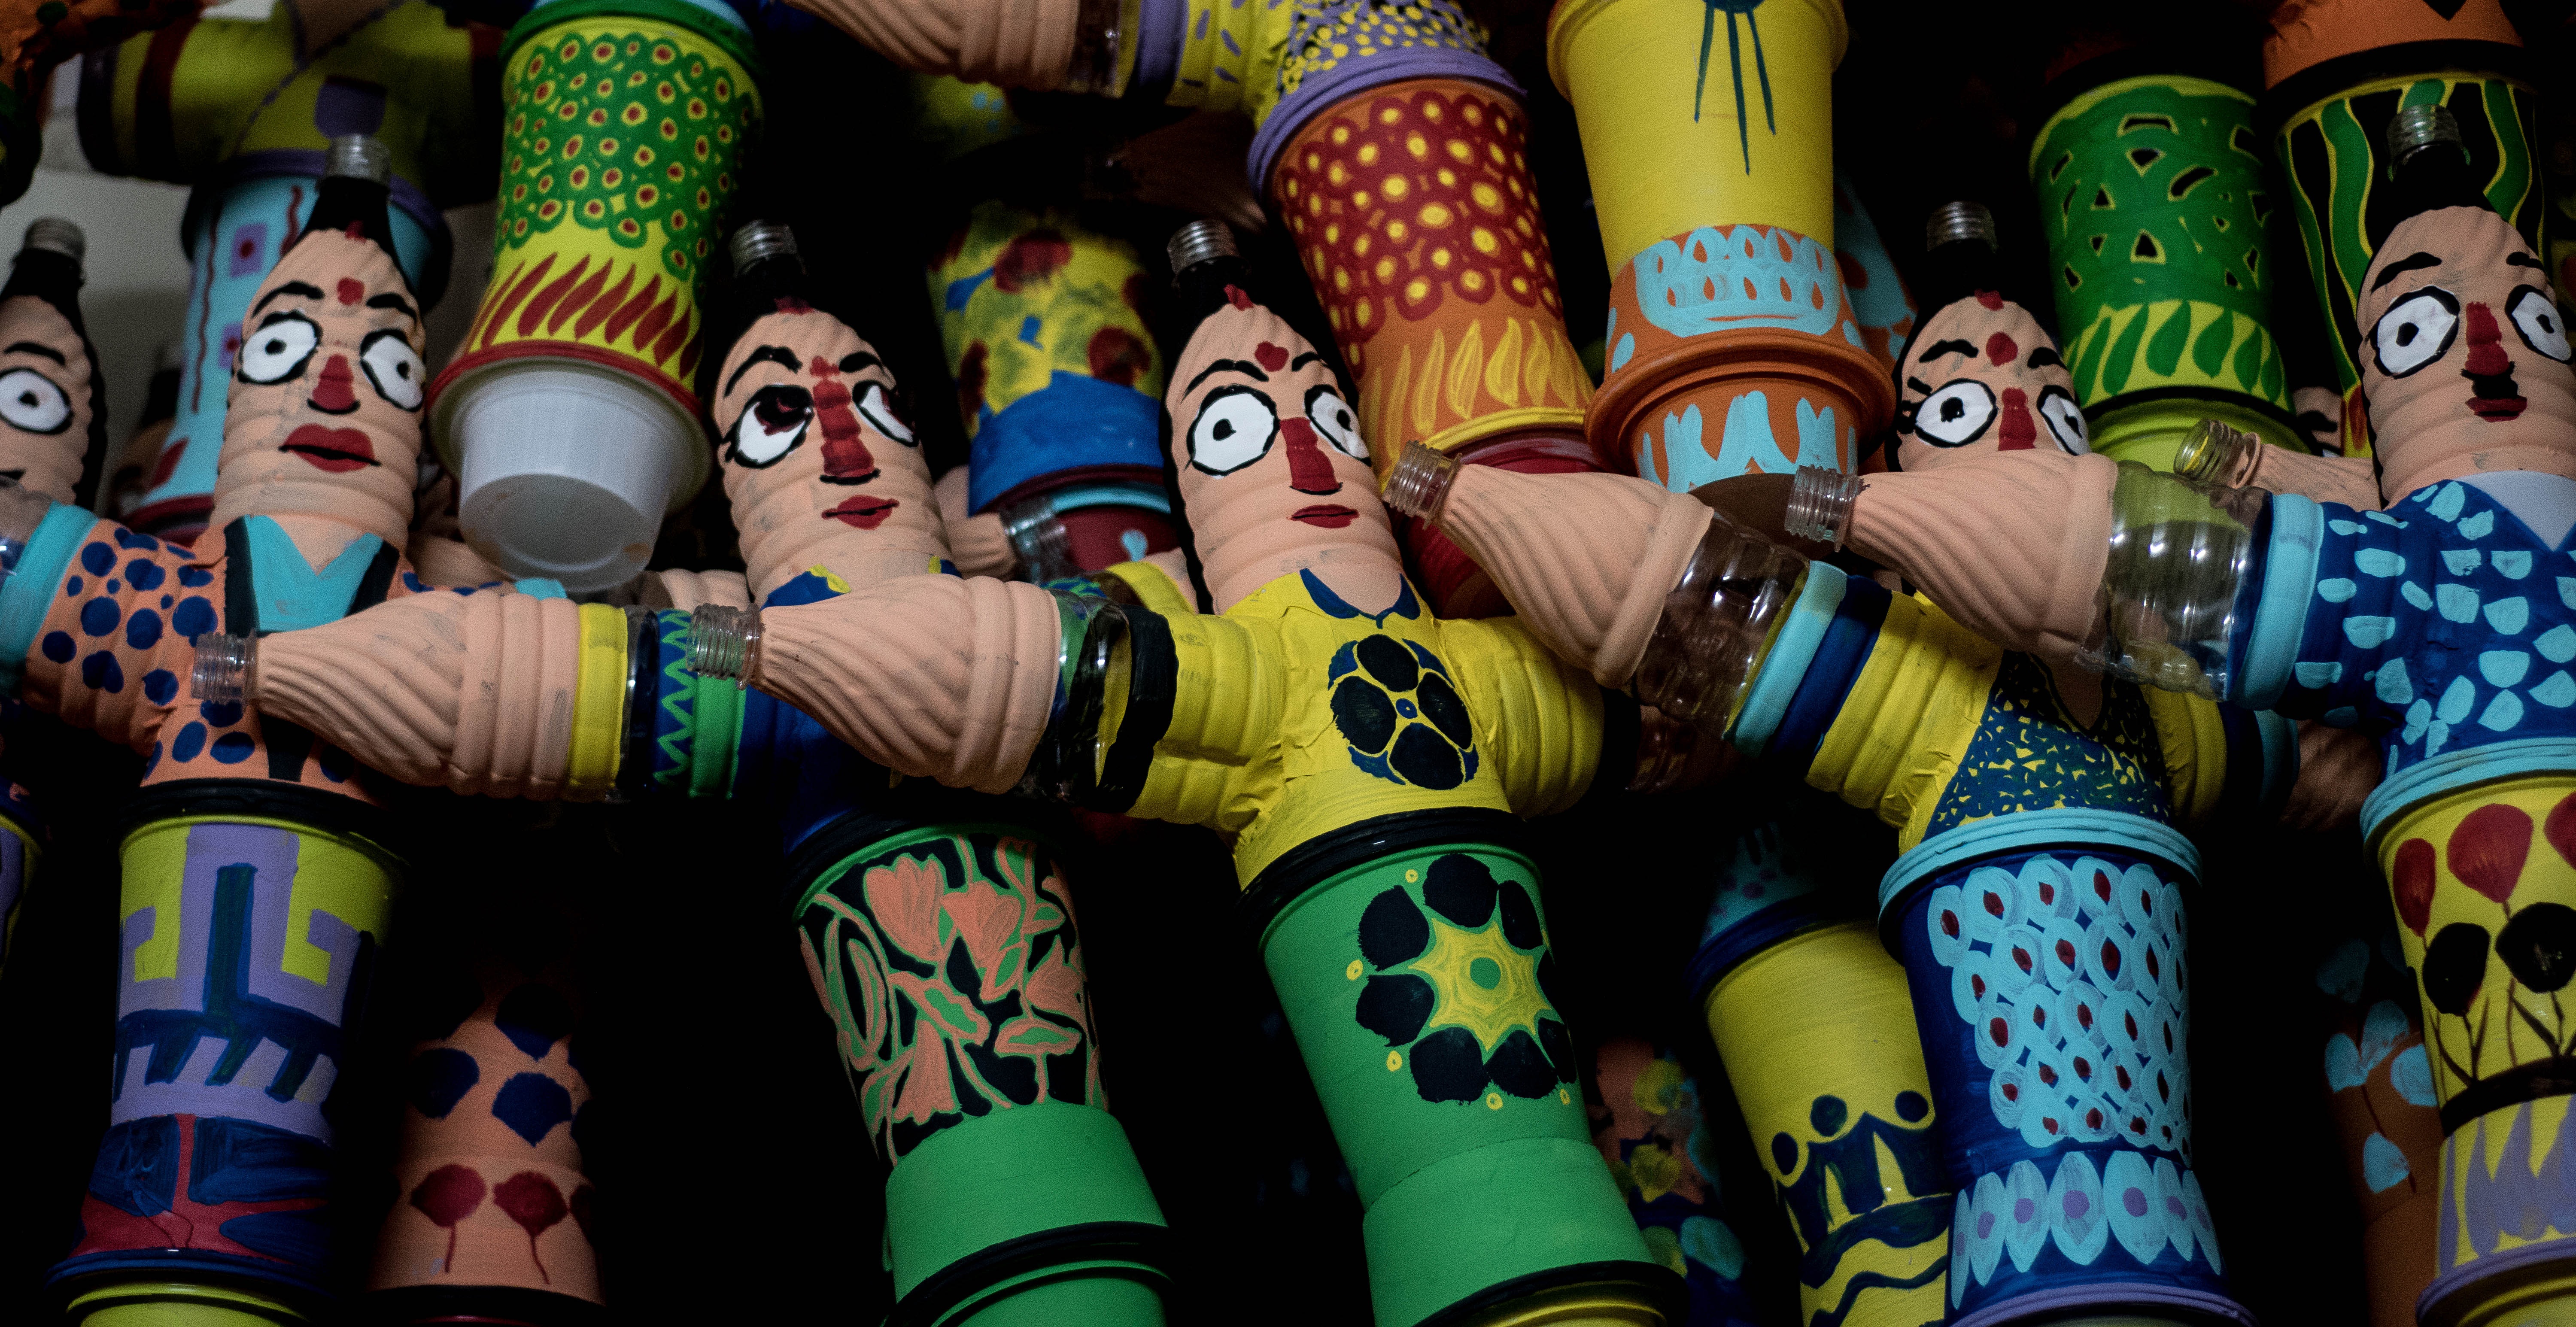
crowd, color, artistic, paint, craft, colorful, world, doll, creativity, bottle paint